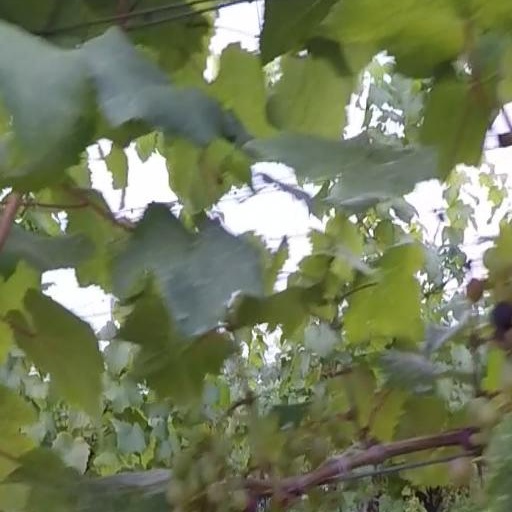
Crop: grape